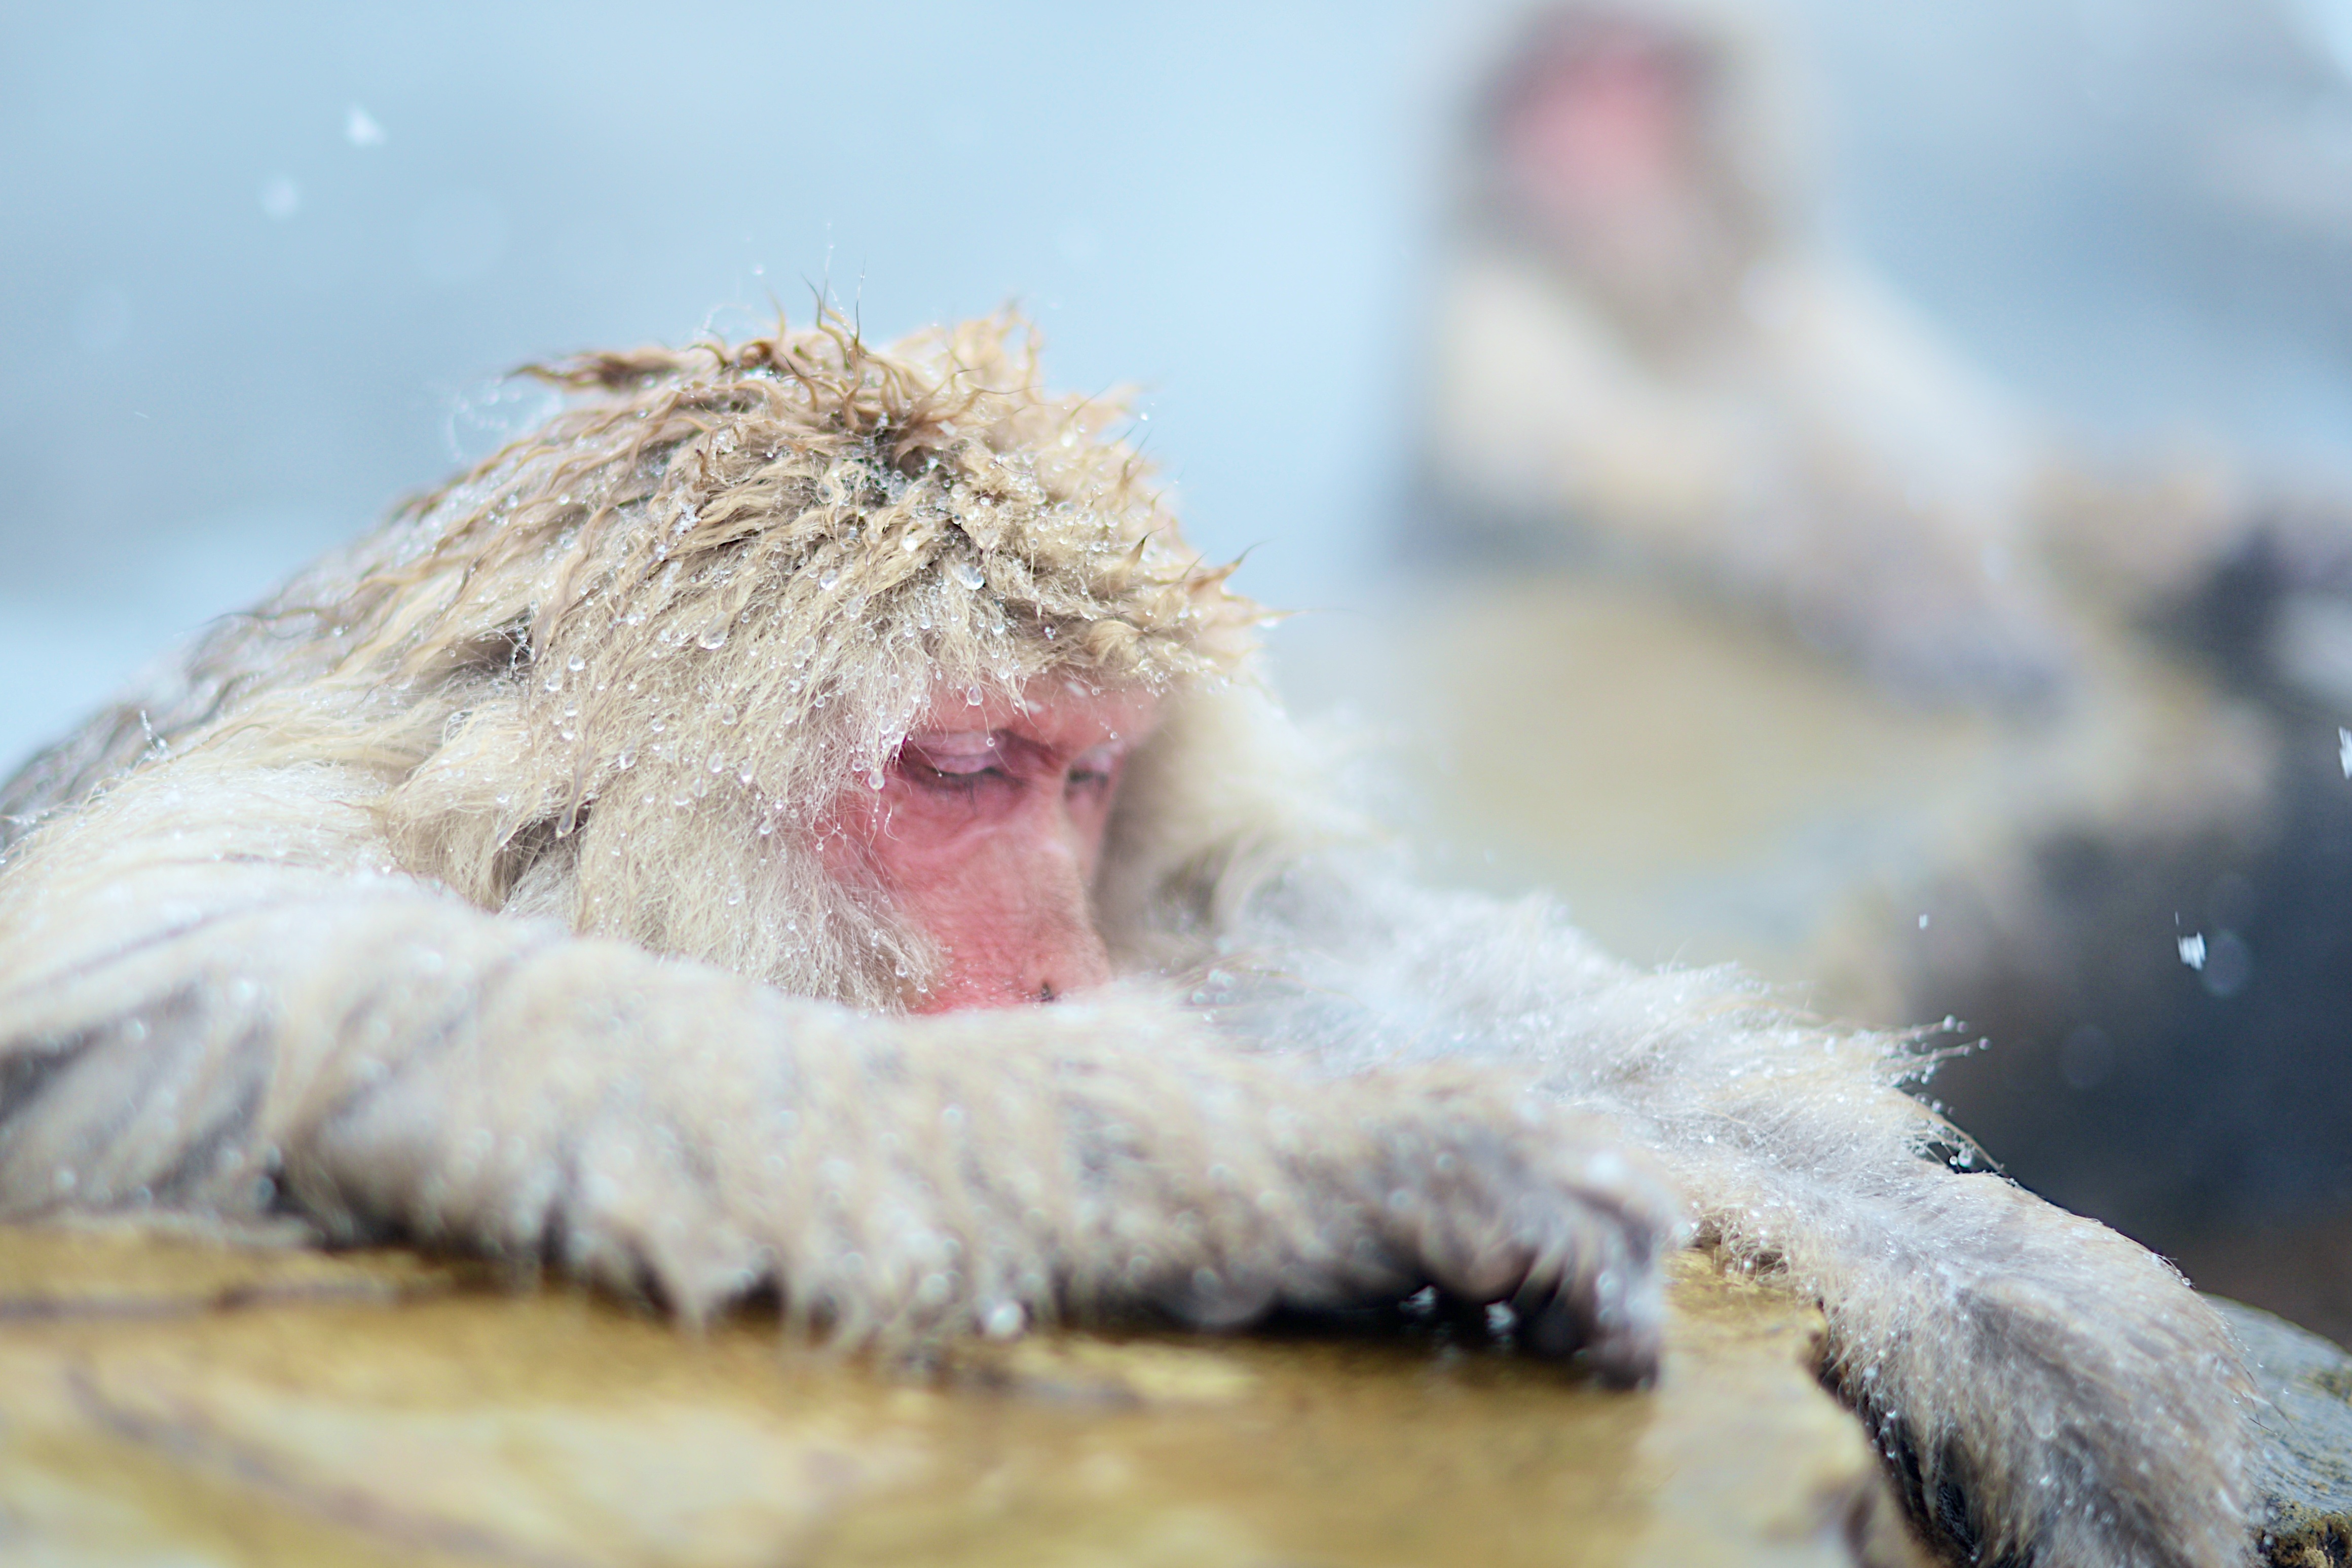
winter, wet, animal, wildlife, mammal, monkey, fauna, primate, yawn, close up, vertebrate, macaque, old world monkey, japanese macaque, snow monkey